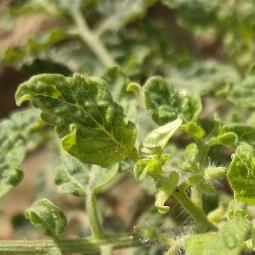
Crop: Tomato
Condition: virosis-d